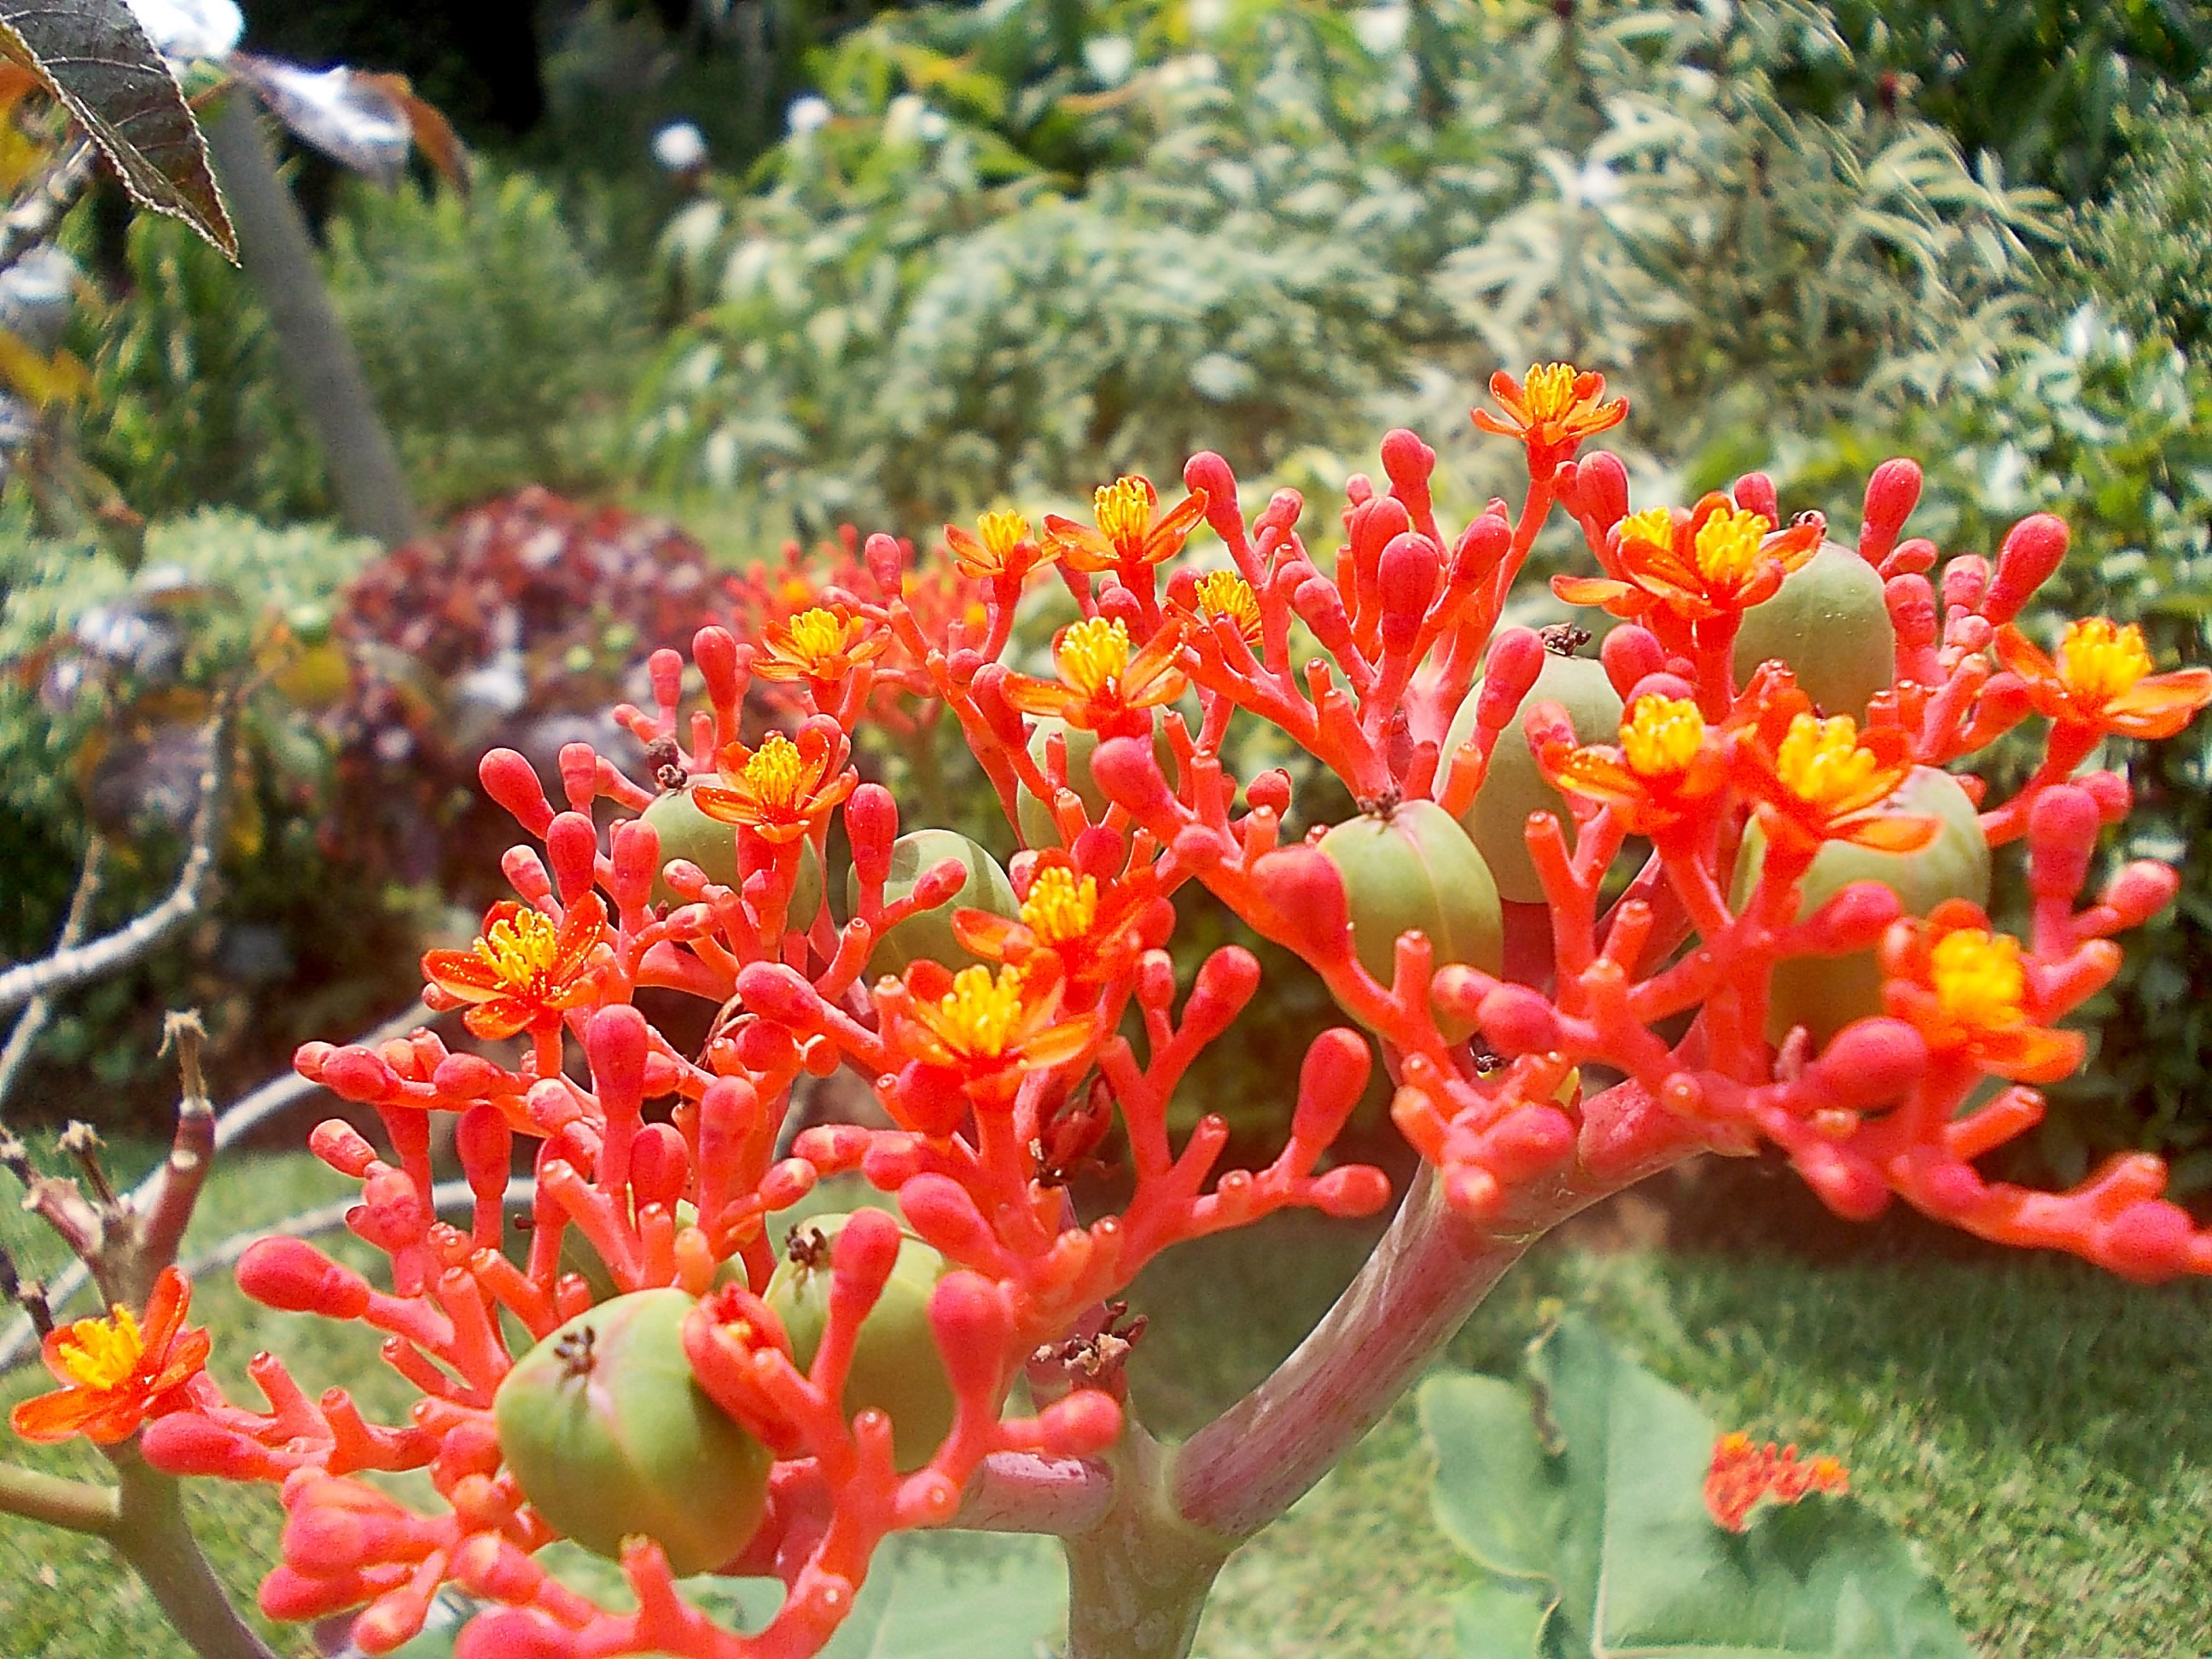
plant, flower, red, produce, botany, yellow, garden, flora, wildflower, red flower, shrub, fruits, exotic, sri lanka, lanka, flowering plant, peradeniya, sri, euphorbiaceae, land plant, jatropha, jatropha podagrica, lankan